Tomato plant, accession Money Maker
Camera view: bottom (45 deg); turntable rotation: 270 degrees
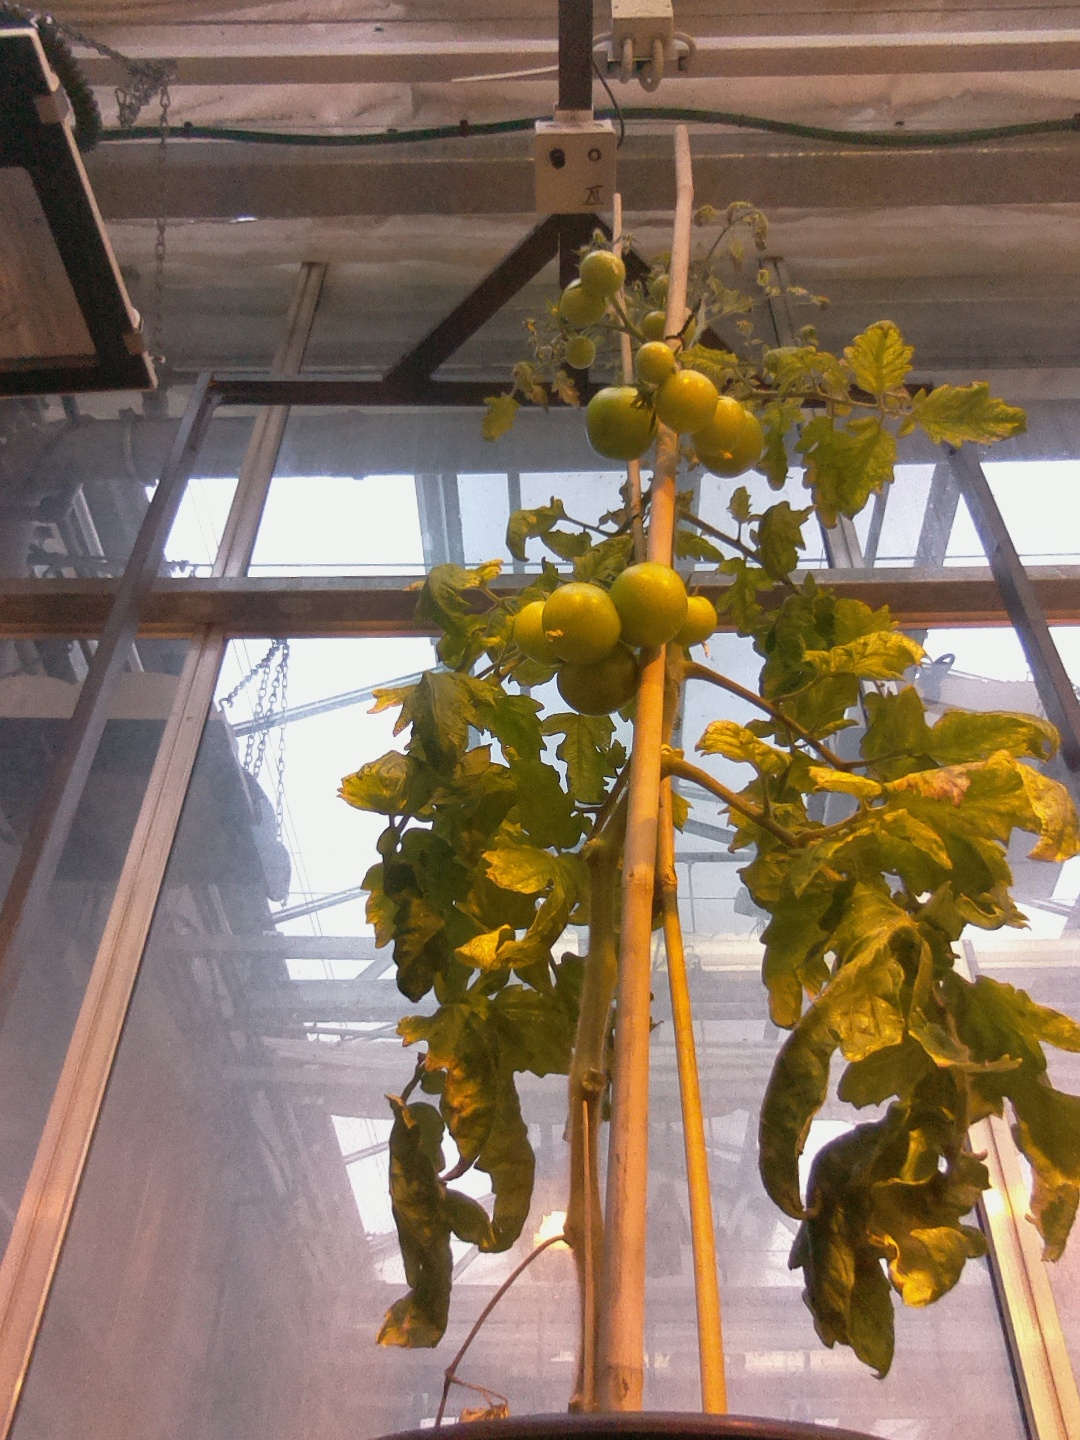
BBCH growth stage 77: 70%-80% of final fruit size